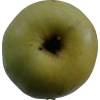
Label: Apple 13